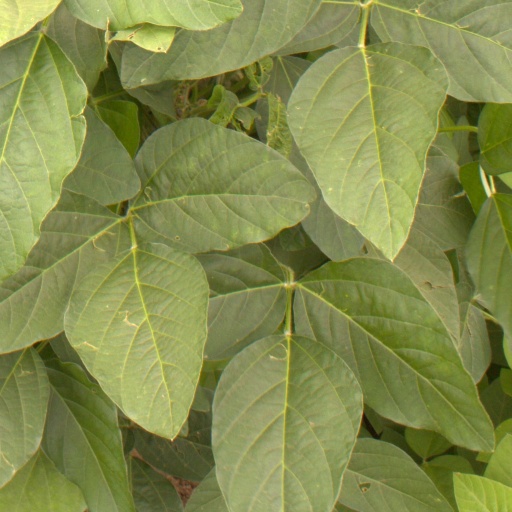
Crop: soybean